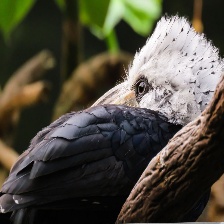
Species: WHITE CRESTED HORNBILL
Scientific name: TROPICRANUS ALBOCRISTATUS
ImageNet parent category: hornbill